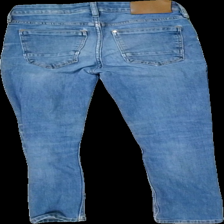
View: back
Type: Jeans
Category: Children
Brand: H&M
Colors: Blue
Material: 100% cott
Pattern: Floral print
Cut: Regular
Size: 146
Stains: Minor
Price range: <50
Recommended usage: Export